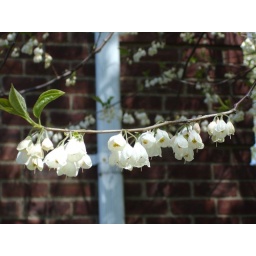
Fresh flowers by my window